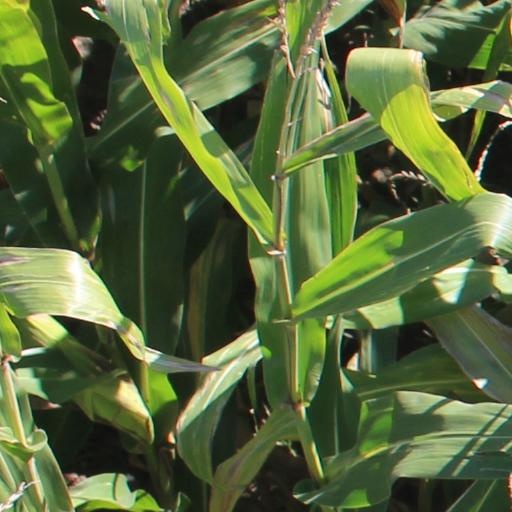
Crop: maize; corn